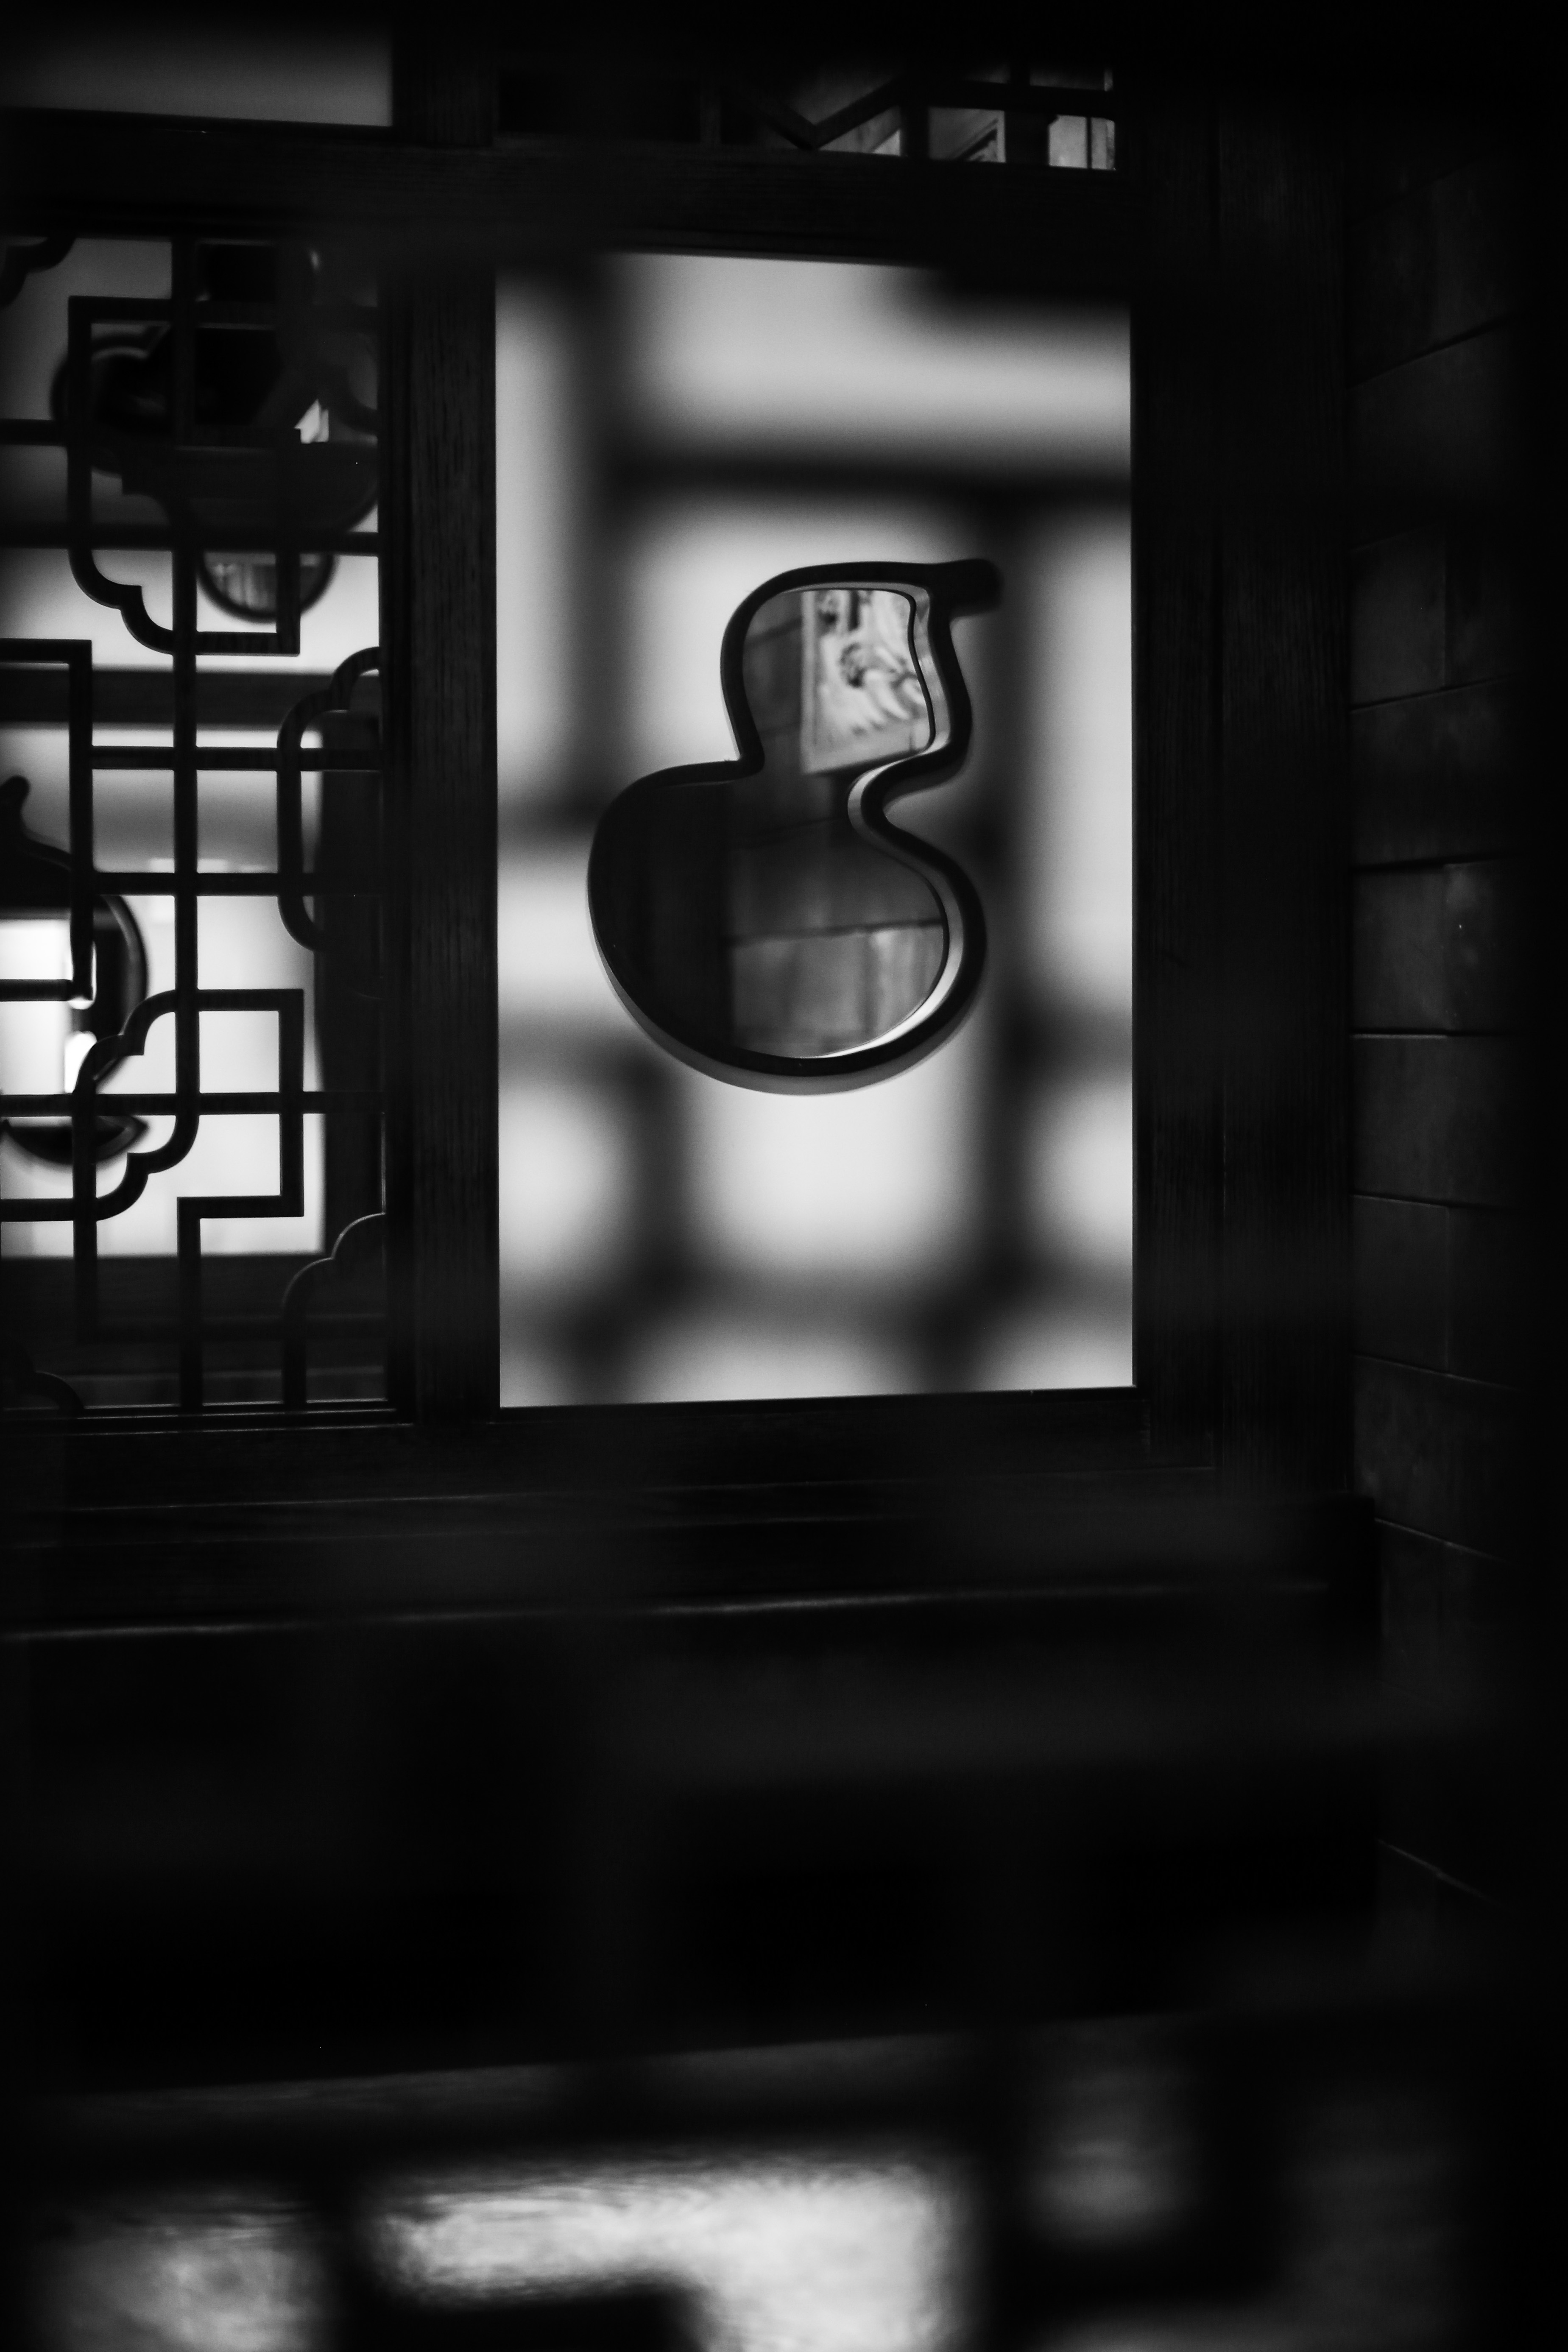
art, black, black and white, monochrome photography, photography, light, monochrome, darkness, still life photography, film noir